Dr. Sirajul Islam Medical College

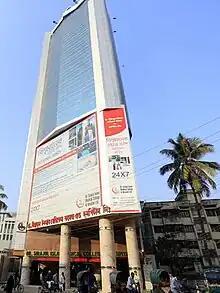
A 21 storied 500 bedded hospital in the Dhaka City.

The college is located in Maghbazar, Dhaka. An associated 500-bed hospital is proposed. Students of this medical college are called Simcianz, a term that also refers to alumni of the college.